SDP (duo)

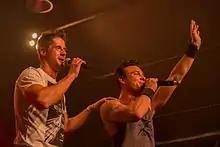
SDP in Munich, 2015

SDP, an abbreviation of Stonedeafproduction, is a German pop/hip hop duo made up of singer and producer Vincent Stein and singer and guitarist Dag-Alexis Kopplin. The duo is signed to the Berliner Plattenbau label.